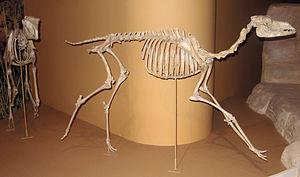
Le Muséum d'histoire naturelle d'Oklahoma Sam Noble est un musée situé à Norman et exploité par l'Université de l'Oklahoma. Les collections du musée comprennent une galerie amérindienne et des fossiles et squelettes de dinosaures de l'Oklahoma et du reste du monde. Le musée propose sept galeries différentes. Avec douze divisions et de plus de six millions d'objets, c'est l'un des plus grands musées d'histoire naturelle universitaires du monde.